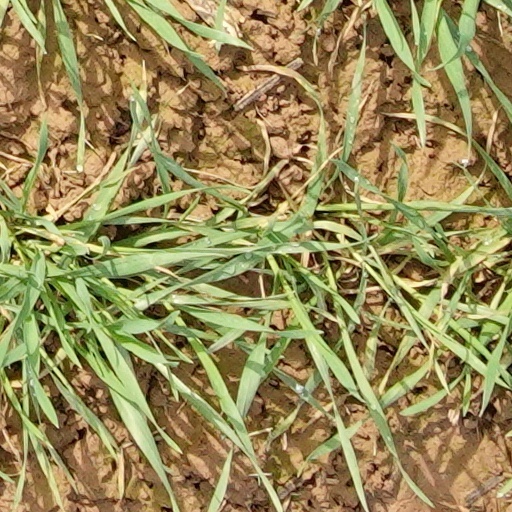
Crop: wheat